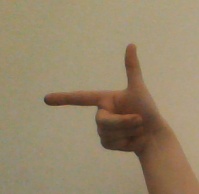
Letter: yaa